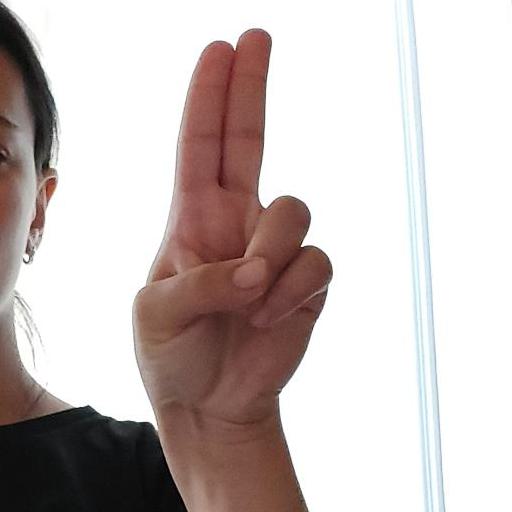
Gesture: two_up